Maratha Army

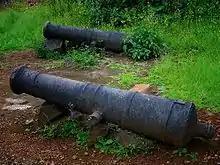
A Maratha cannon (Artillery battery), as seen at Raigad Hillfort

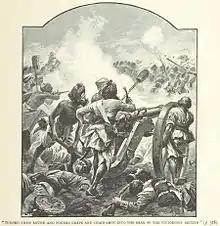
A painting depicting Mahratta artillerymen and matchlock men. The painting is of the "Battle of Assaye" and is from the book titled "Illustrated Battles of the Nineteenth Century".

Jadunath Sarkar, the noted historian, writes in his famous book, the military history of India about Santaji Ghorpade, a brilliant strategist who fought against the Mughals in the 27-year war.